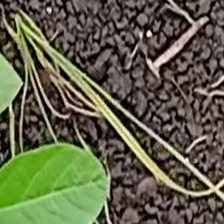
Weed species: Digitaria_SP_(Digitaria Sanguinalis )